Talal of Jordan

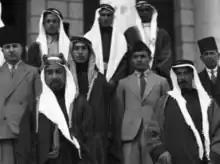
King Abdullah I and Mithqal Pasha with Crown Prince Talal on his Wedding day in 1934.

He was educated privately before attending the British Army's Royal Military College, Sandhurst, from which he graduated in 1929 when he was commissioned as a second lieutenant in the Cavalry Regiment of the Arab Legion. His regiment was attached to a British regiment in Jerusalem and also to the Royal Artillery in Baghdad. He married Zein al-Sharaf bint Jamil in November of 1934, who bore his first son Hussein in 1935.